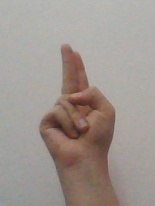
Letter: taa